Suella Braverman

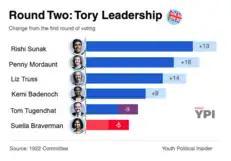
Braverman was eliminated in round 2.

Had she succeeded in being appointed prime minister, Braverman said her priorities would have been to deliver tax cuts, cut government spending, tackle the cost of living challenges, "solve the problem of boats crossing the Channel", deliver "Brexit opportunities", withdraw the UK from the European Convention of Human Rights and "get rid of all of this woke rubbish". She also said she would suspend the UK's target of net zero carbon emissions by 2050. In August 2022, "The Guardian" reported that Braverman's leadership campaign had received a £10,000 donation from a company owned by the climate change denier Terence Mordaunt.